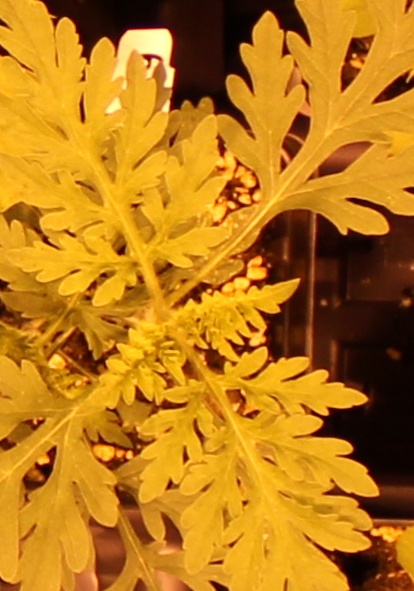
Label: Ragweed